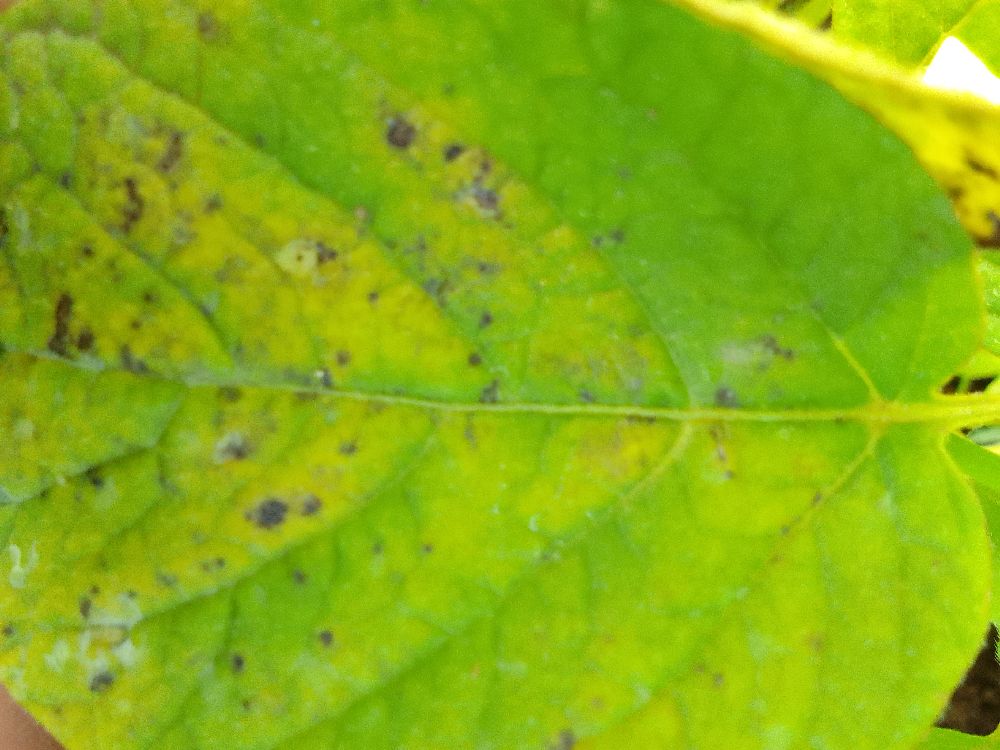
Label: Early blight